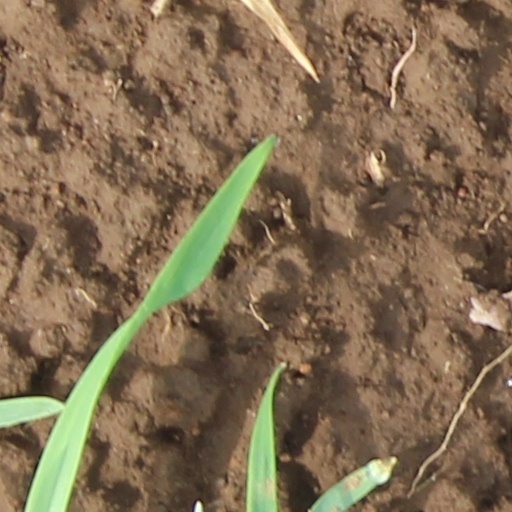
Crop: wheat